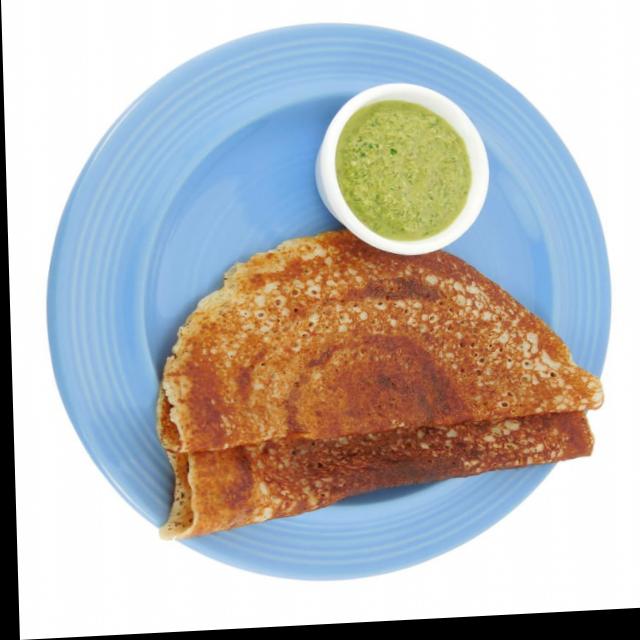
Dish: masala_dosa